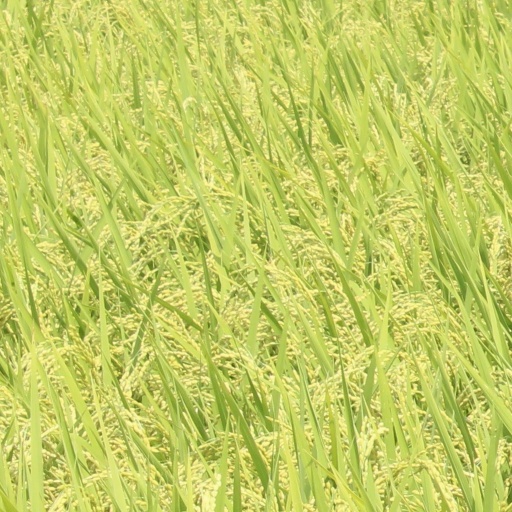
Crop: rice